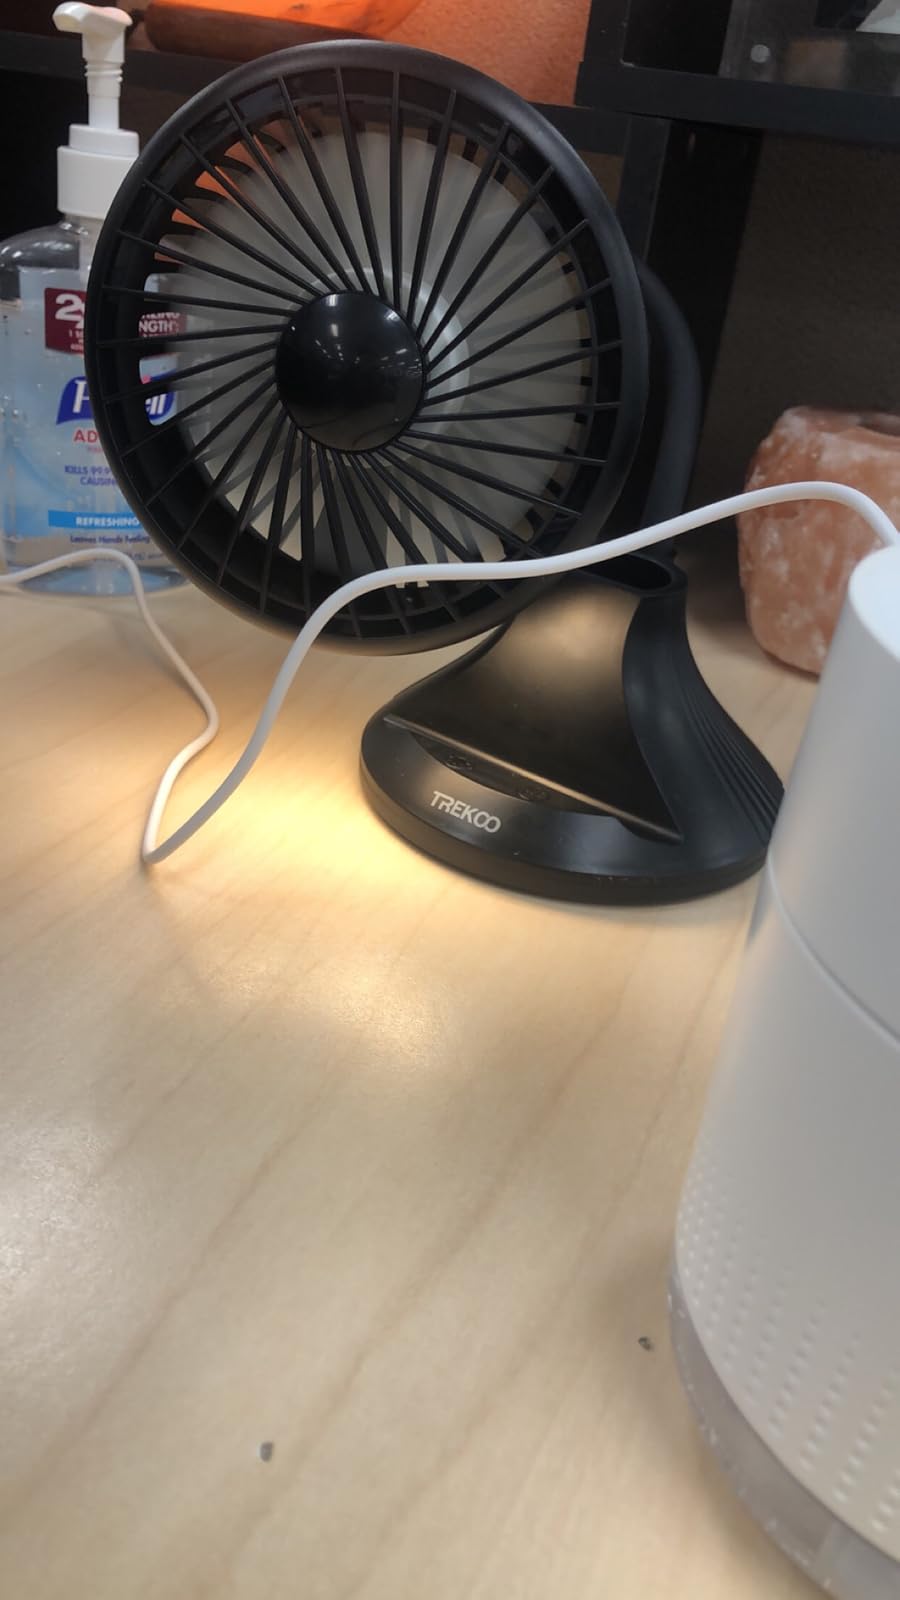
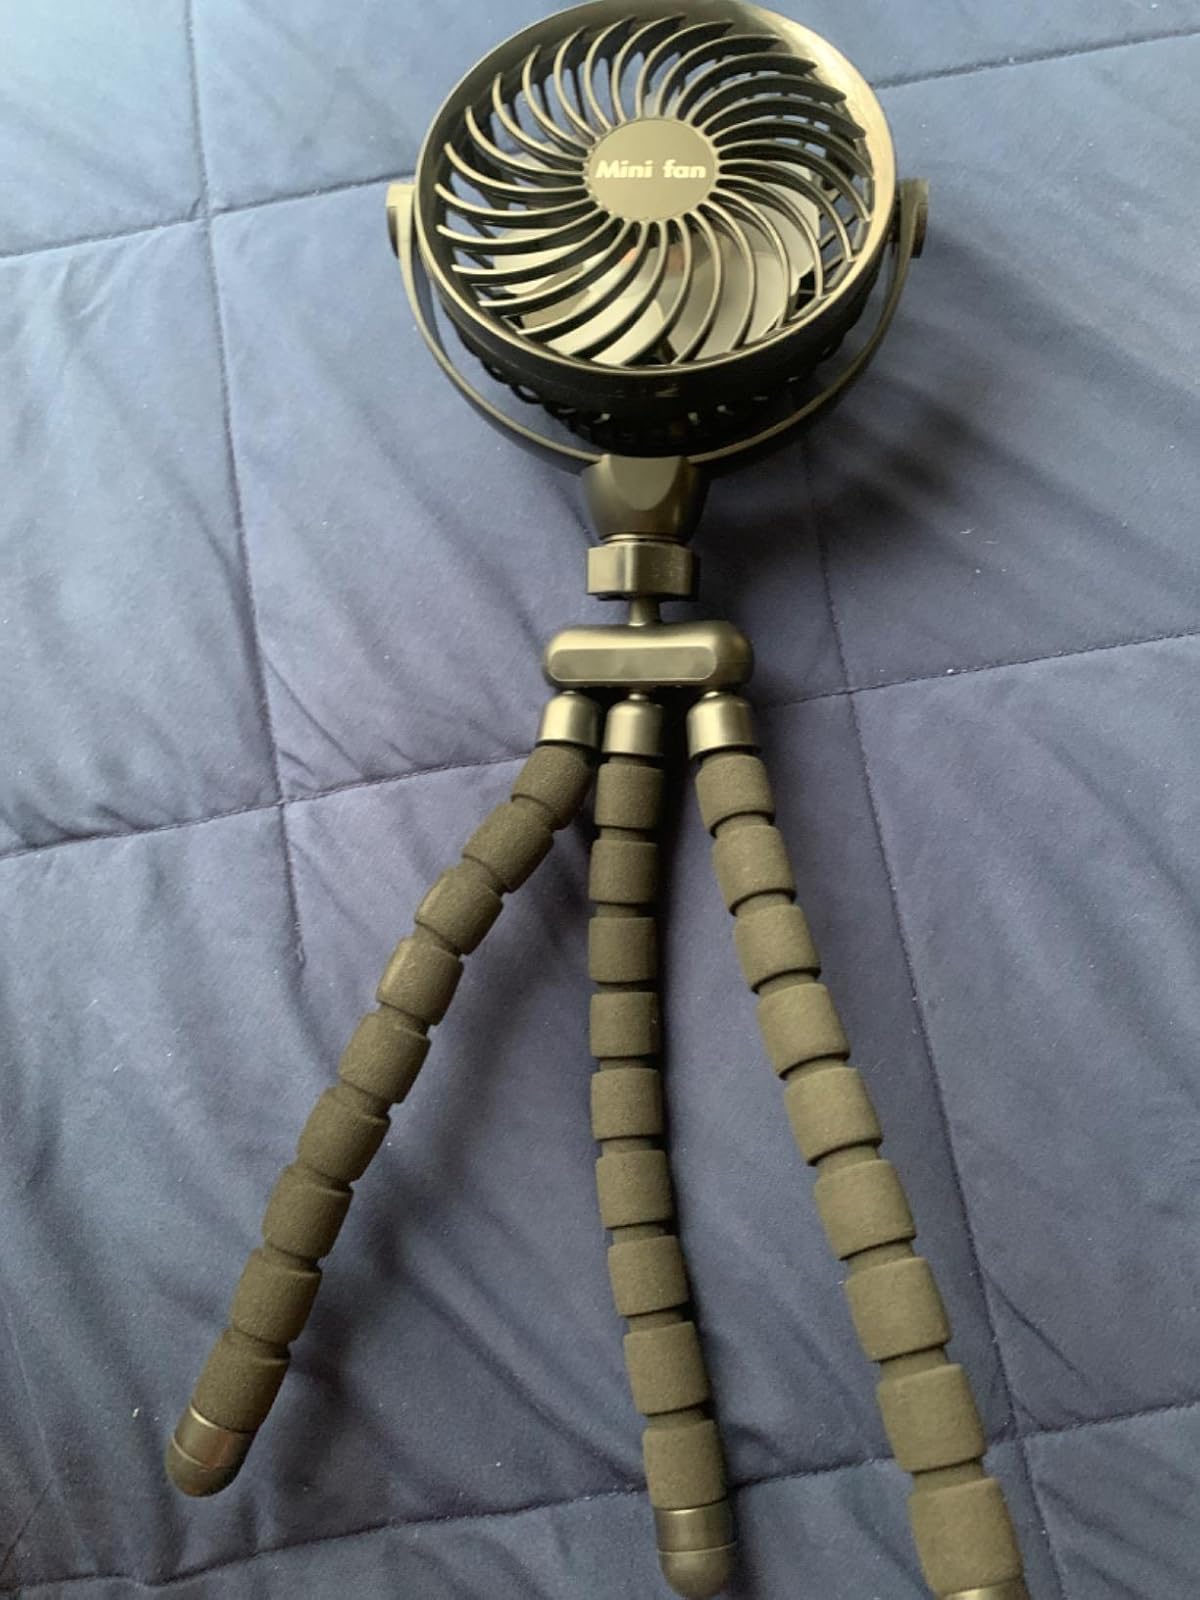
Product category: fan
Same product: no